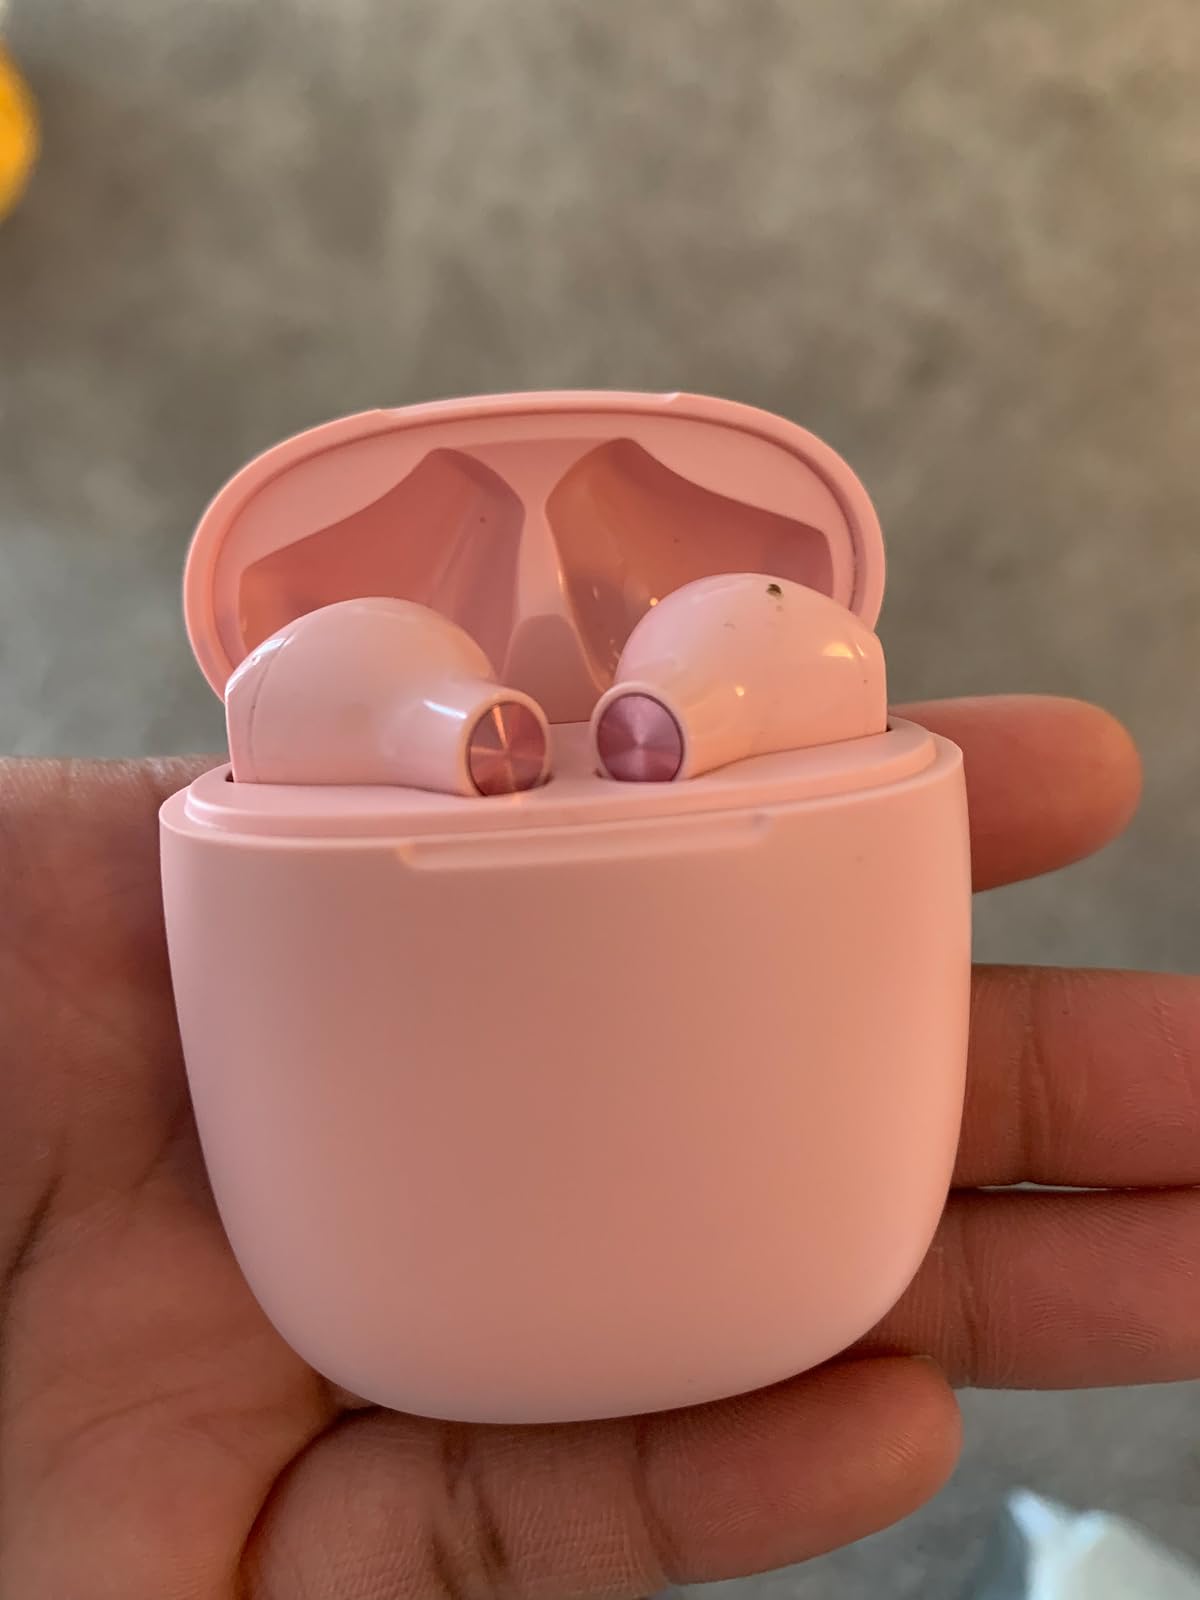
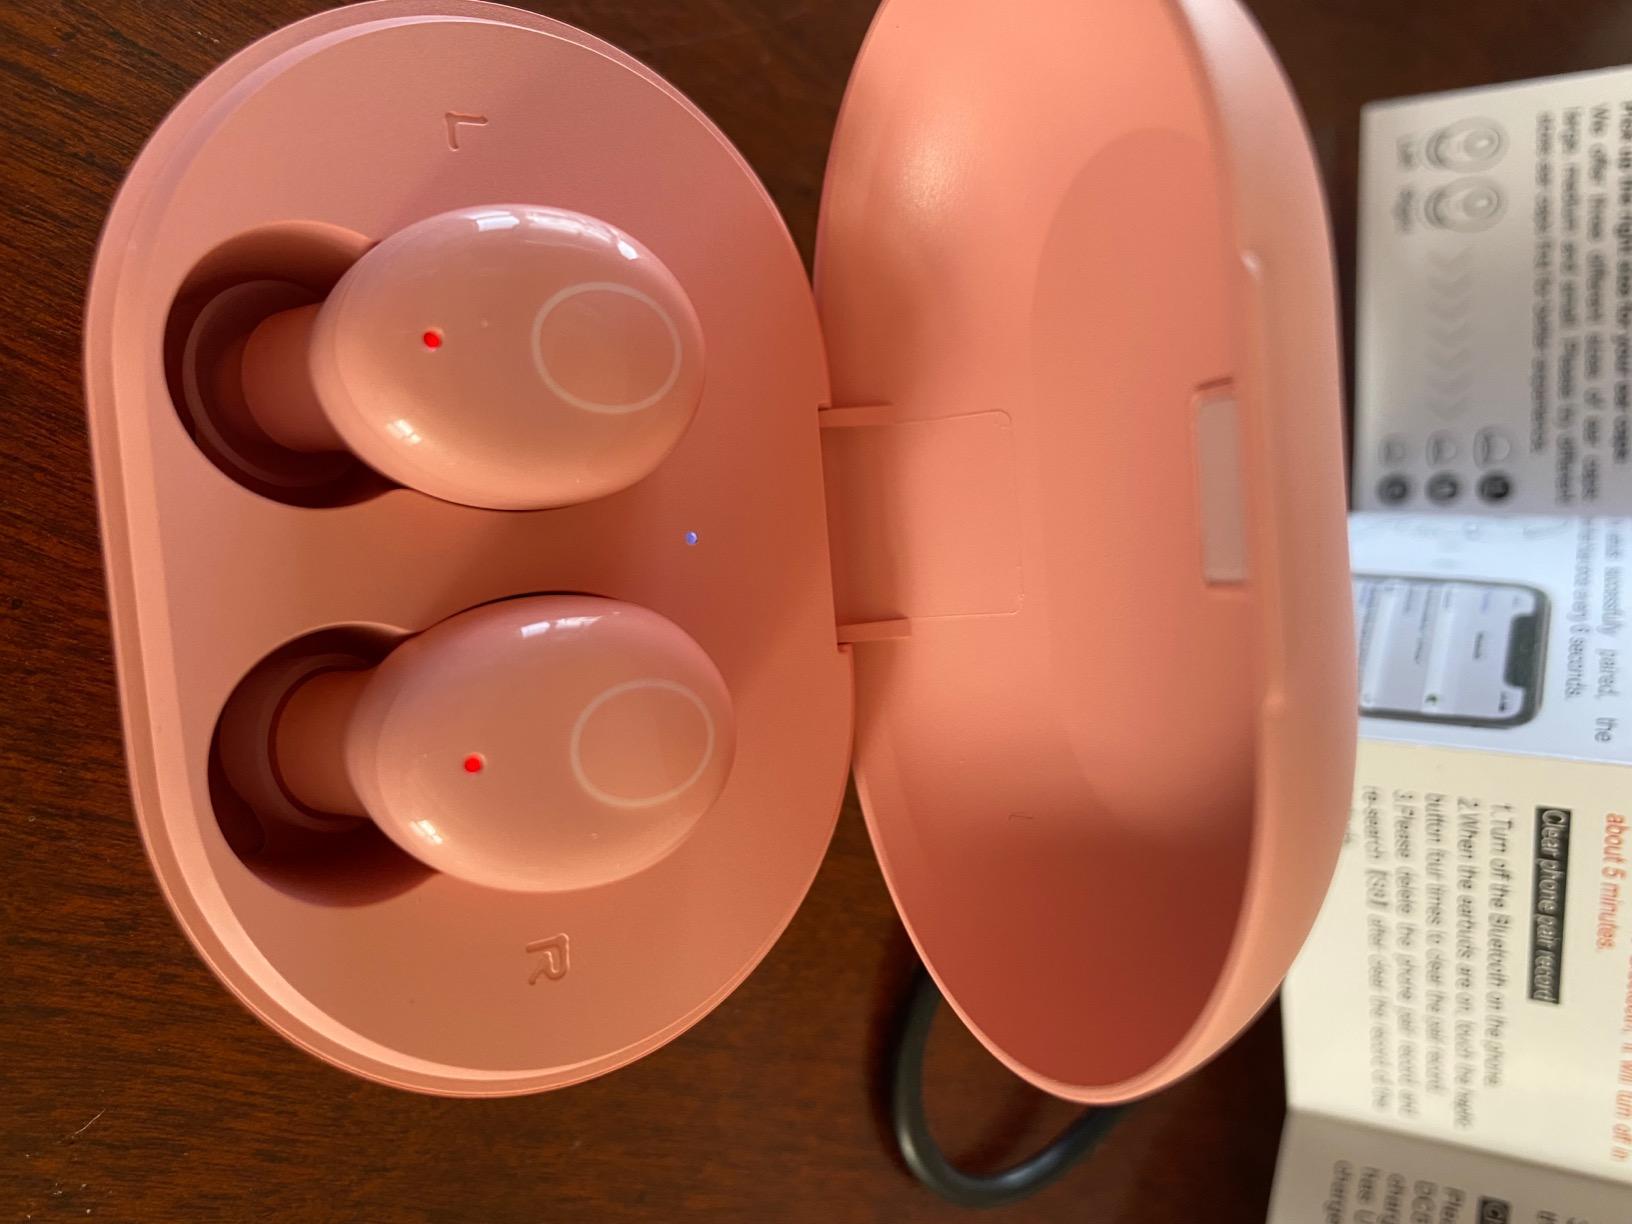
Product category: earbuds
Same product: no